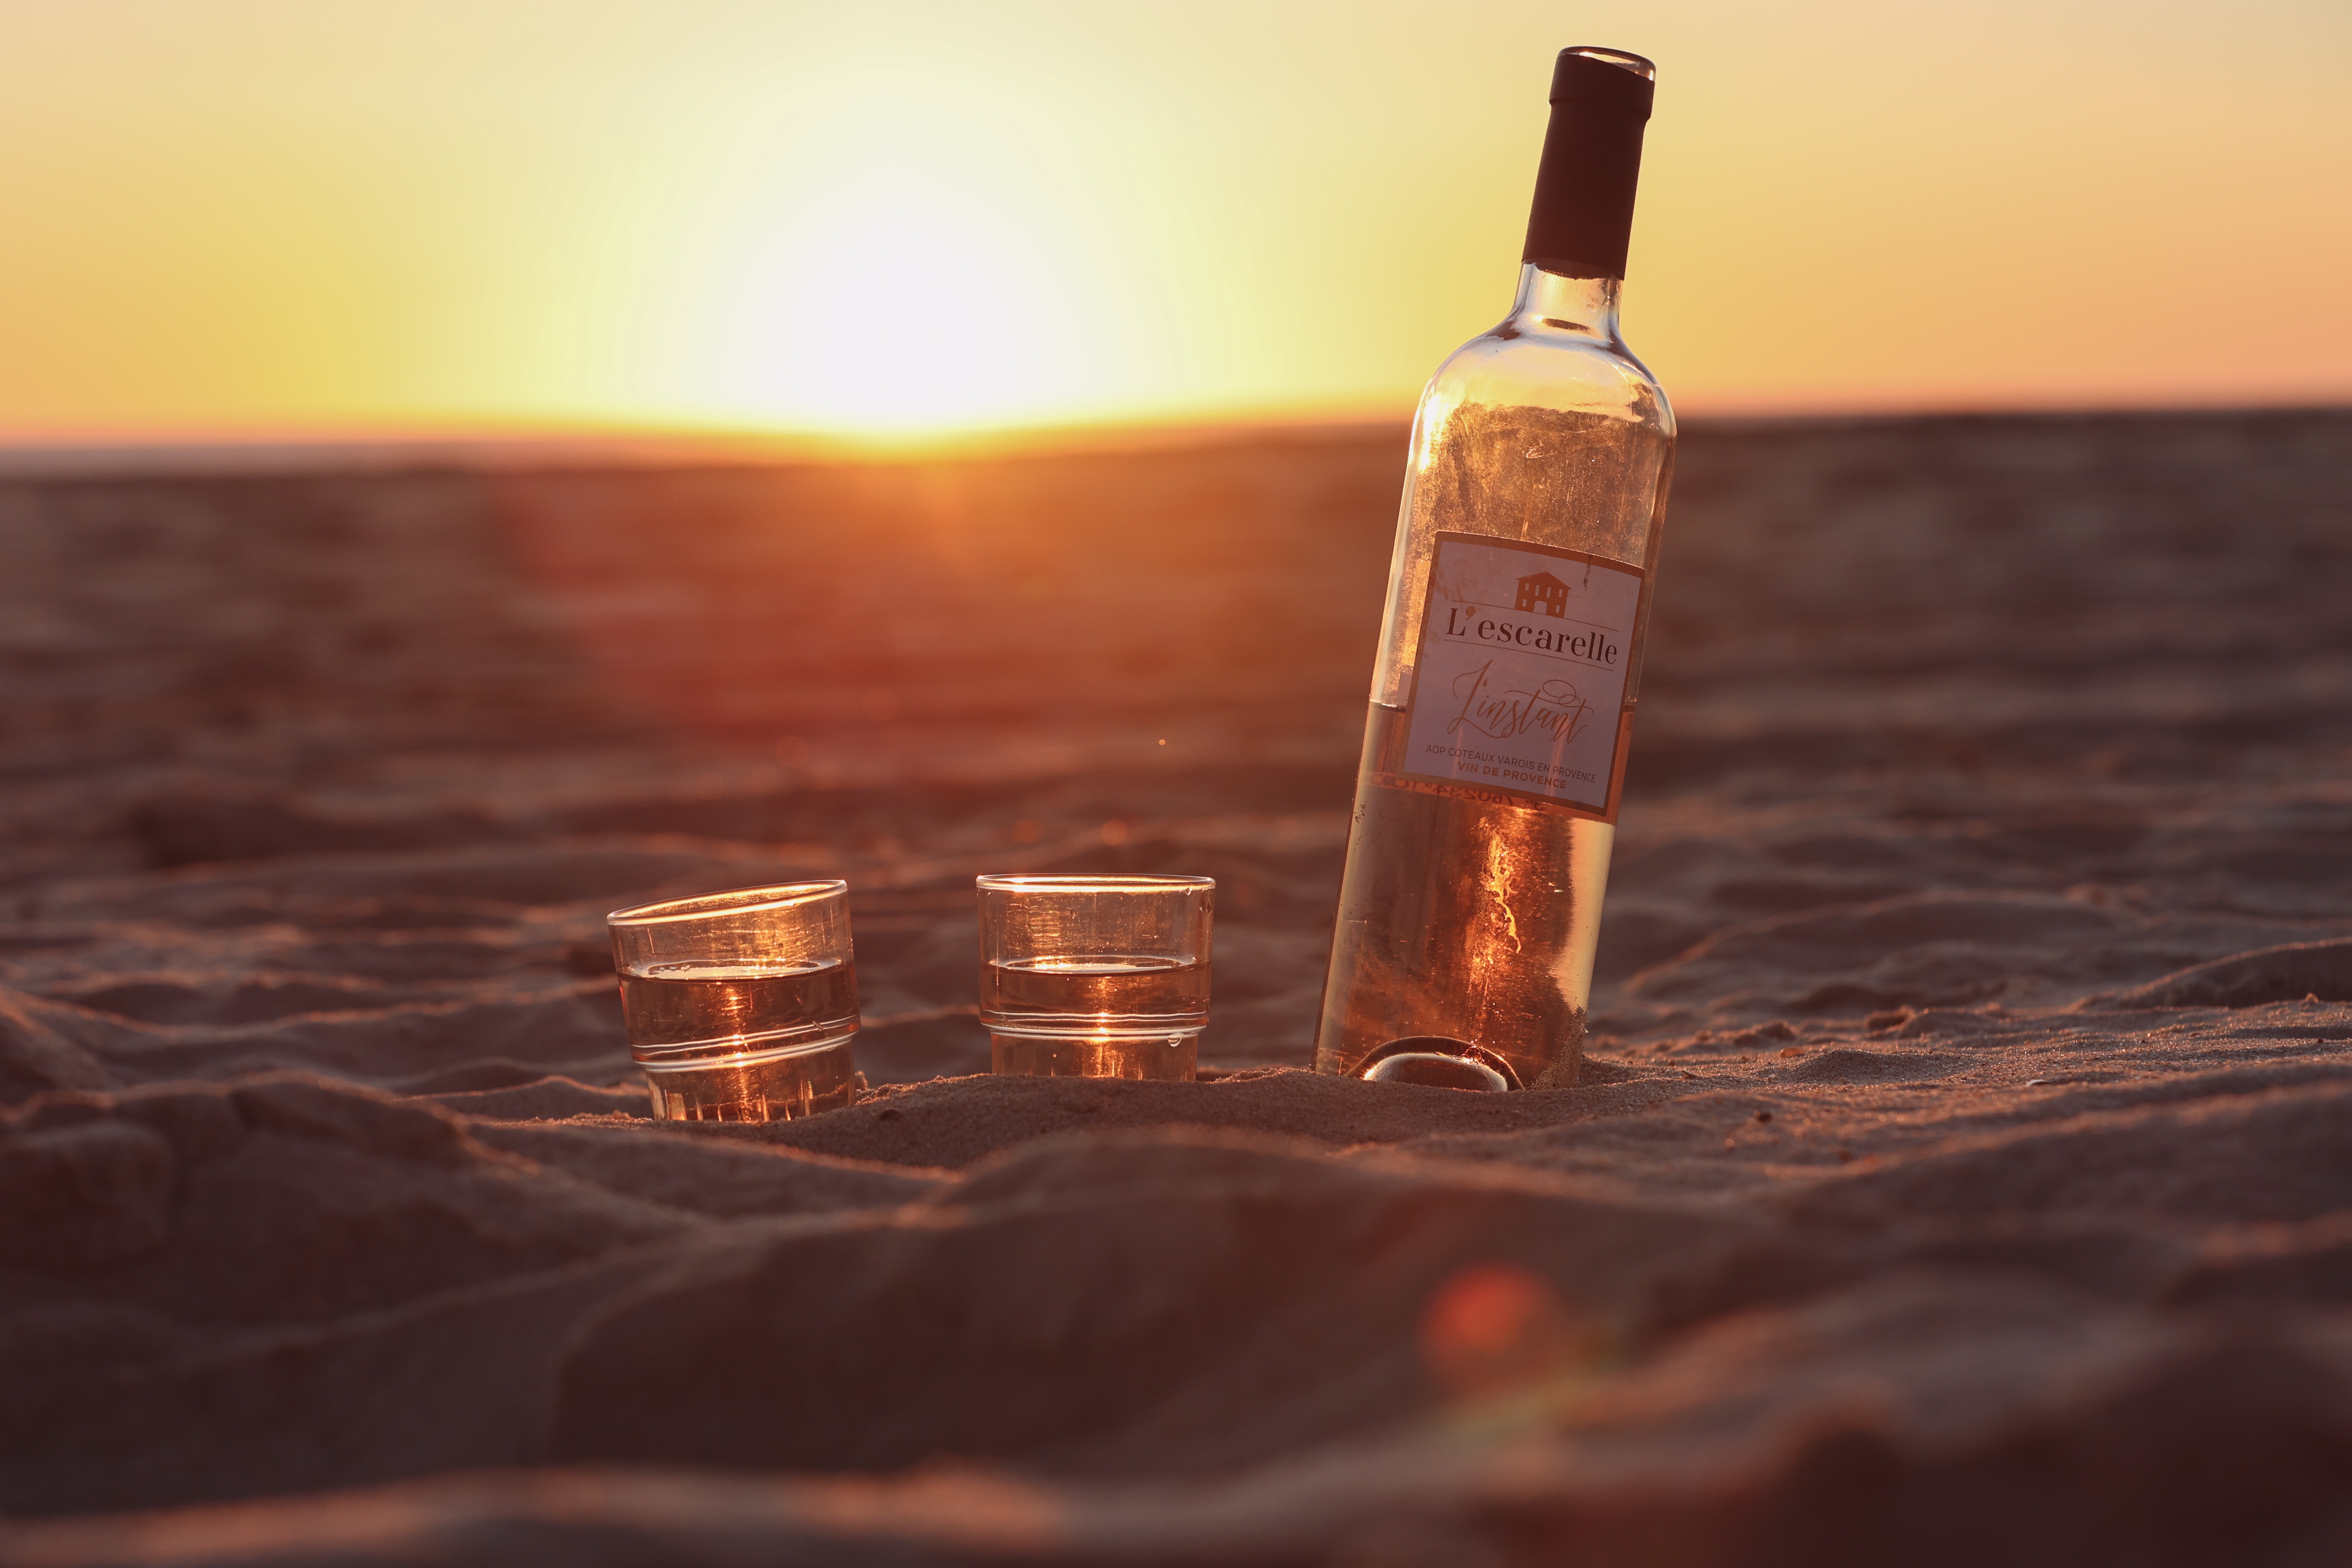
natural, bottle, liquid, sky, drinkware, amber, wood, fluid, barware, glass bottle, drink, beer bottle, sunset, horizon, alcoholic beverage, gas, landscape, heat, wine bottle, calm, soil, distilled beverage, evening, alcohol, liqueur, still life photography, whisky, scotch whisky, sunrise, glass, sand, ocean, astronomical object, lager, coast, aeolian landform, cork, shadow, beer, blended whiskey